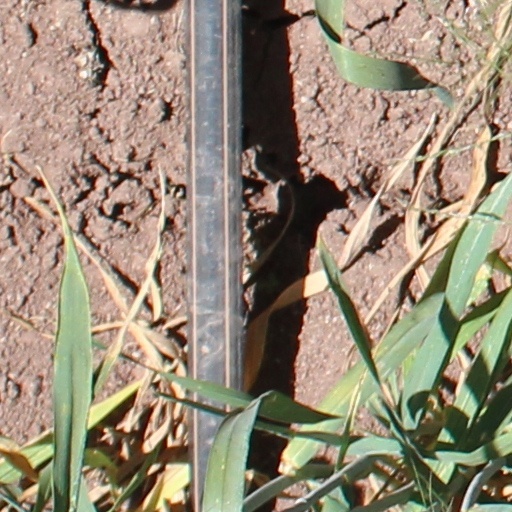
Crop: wheat